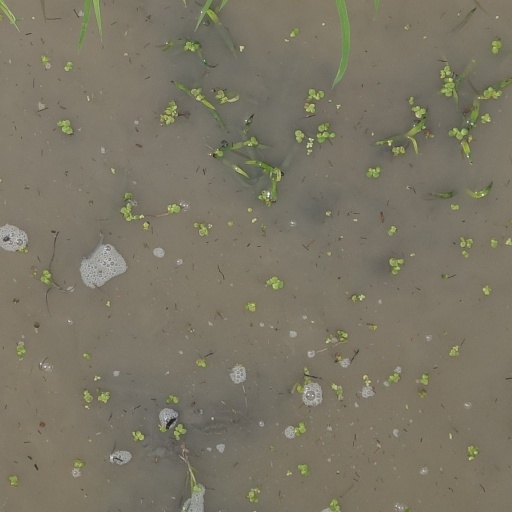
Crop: rice